Abdülhak Hâmid Tarhan

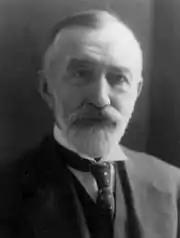

Abdülhak Hâmid Tarhan (born Abdülhak Hâmid; January 2, 1852 – April 12, 1937) was an early 20th-century Ottoman playwright and poet. He was one of the leading lights of the Turkish Romantic period. He is known in Turkish literature as "Şair-i Azam" (The Grand Poet) and "Dahi-i Azam" (The Grand Genius).